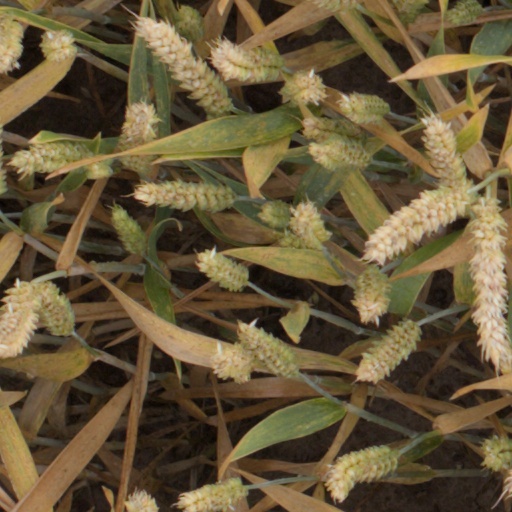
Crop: wheat